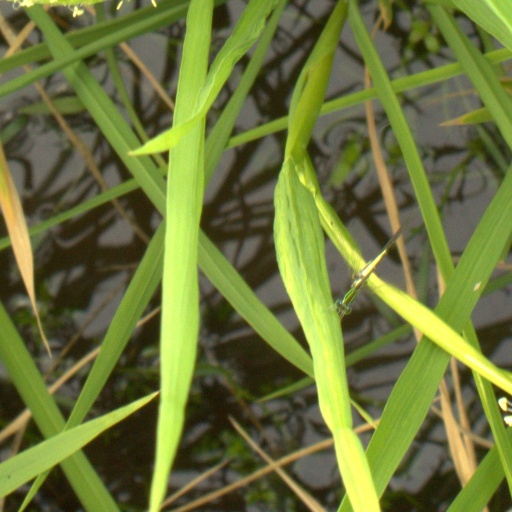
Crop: rice